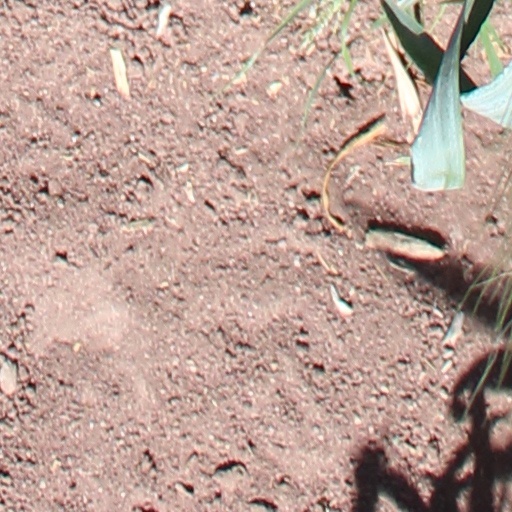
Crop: wheat